Alexander Aschauer

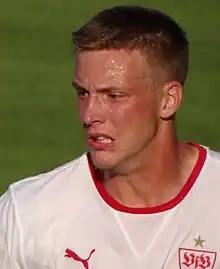

Alexander Aschauer (born 14 March 1992) is an Austrian professional footballer who plays for 1. FC Normannia Gmünd as a striker.